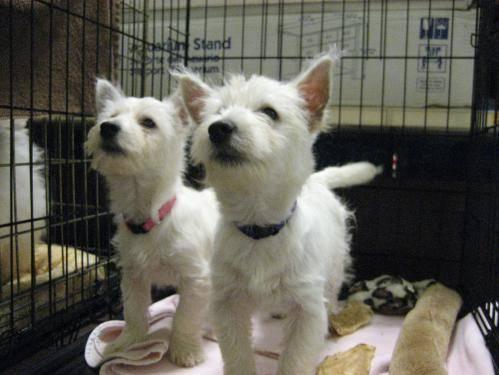
dog